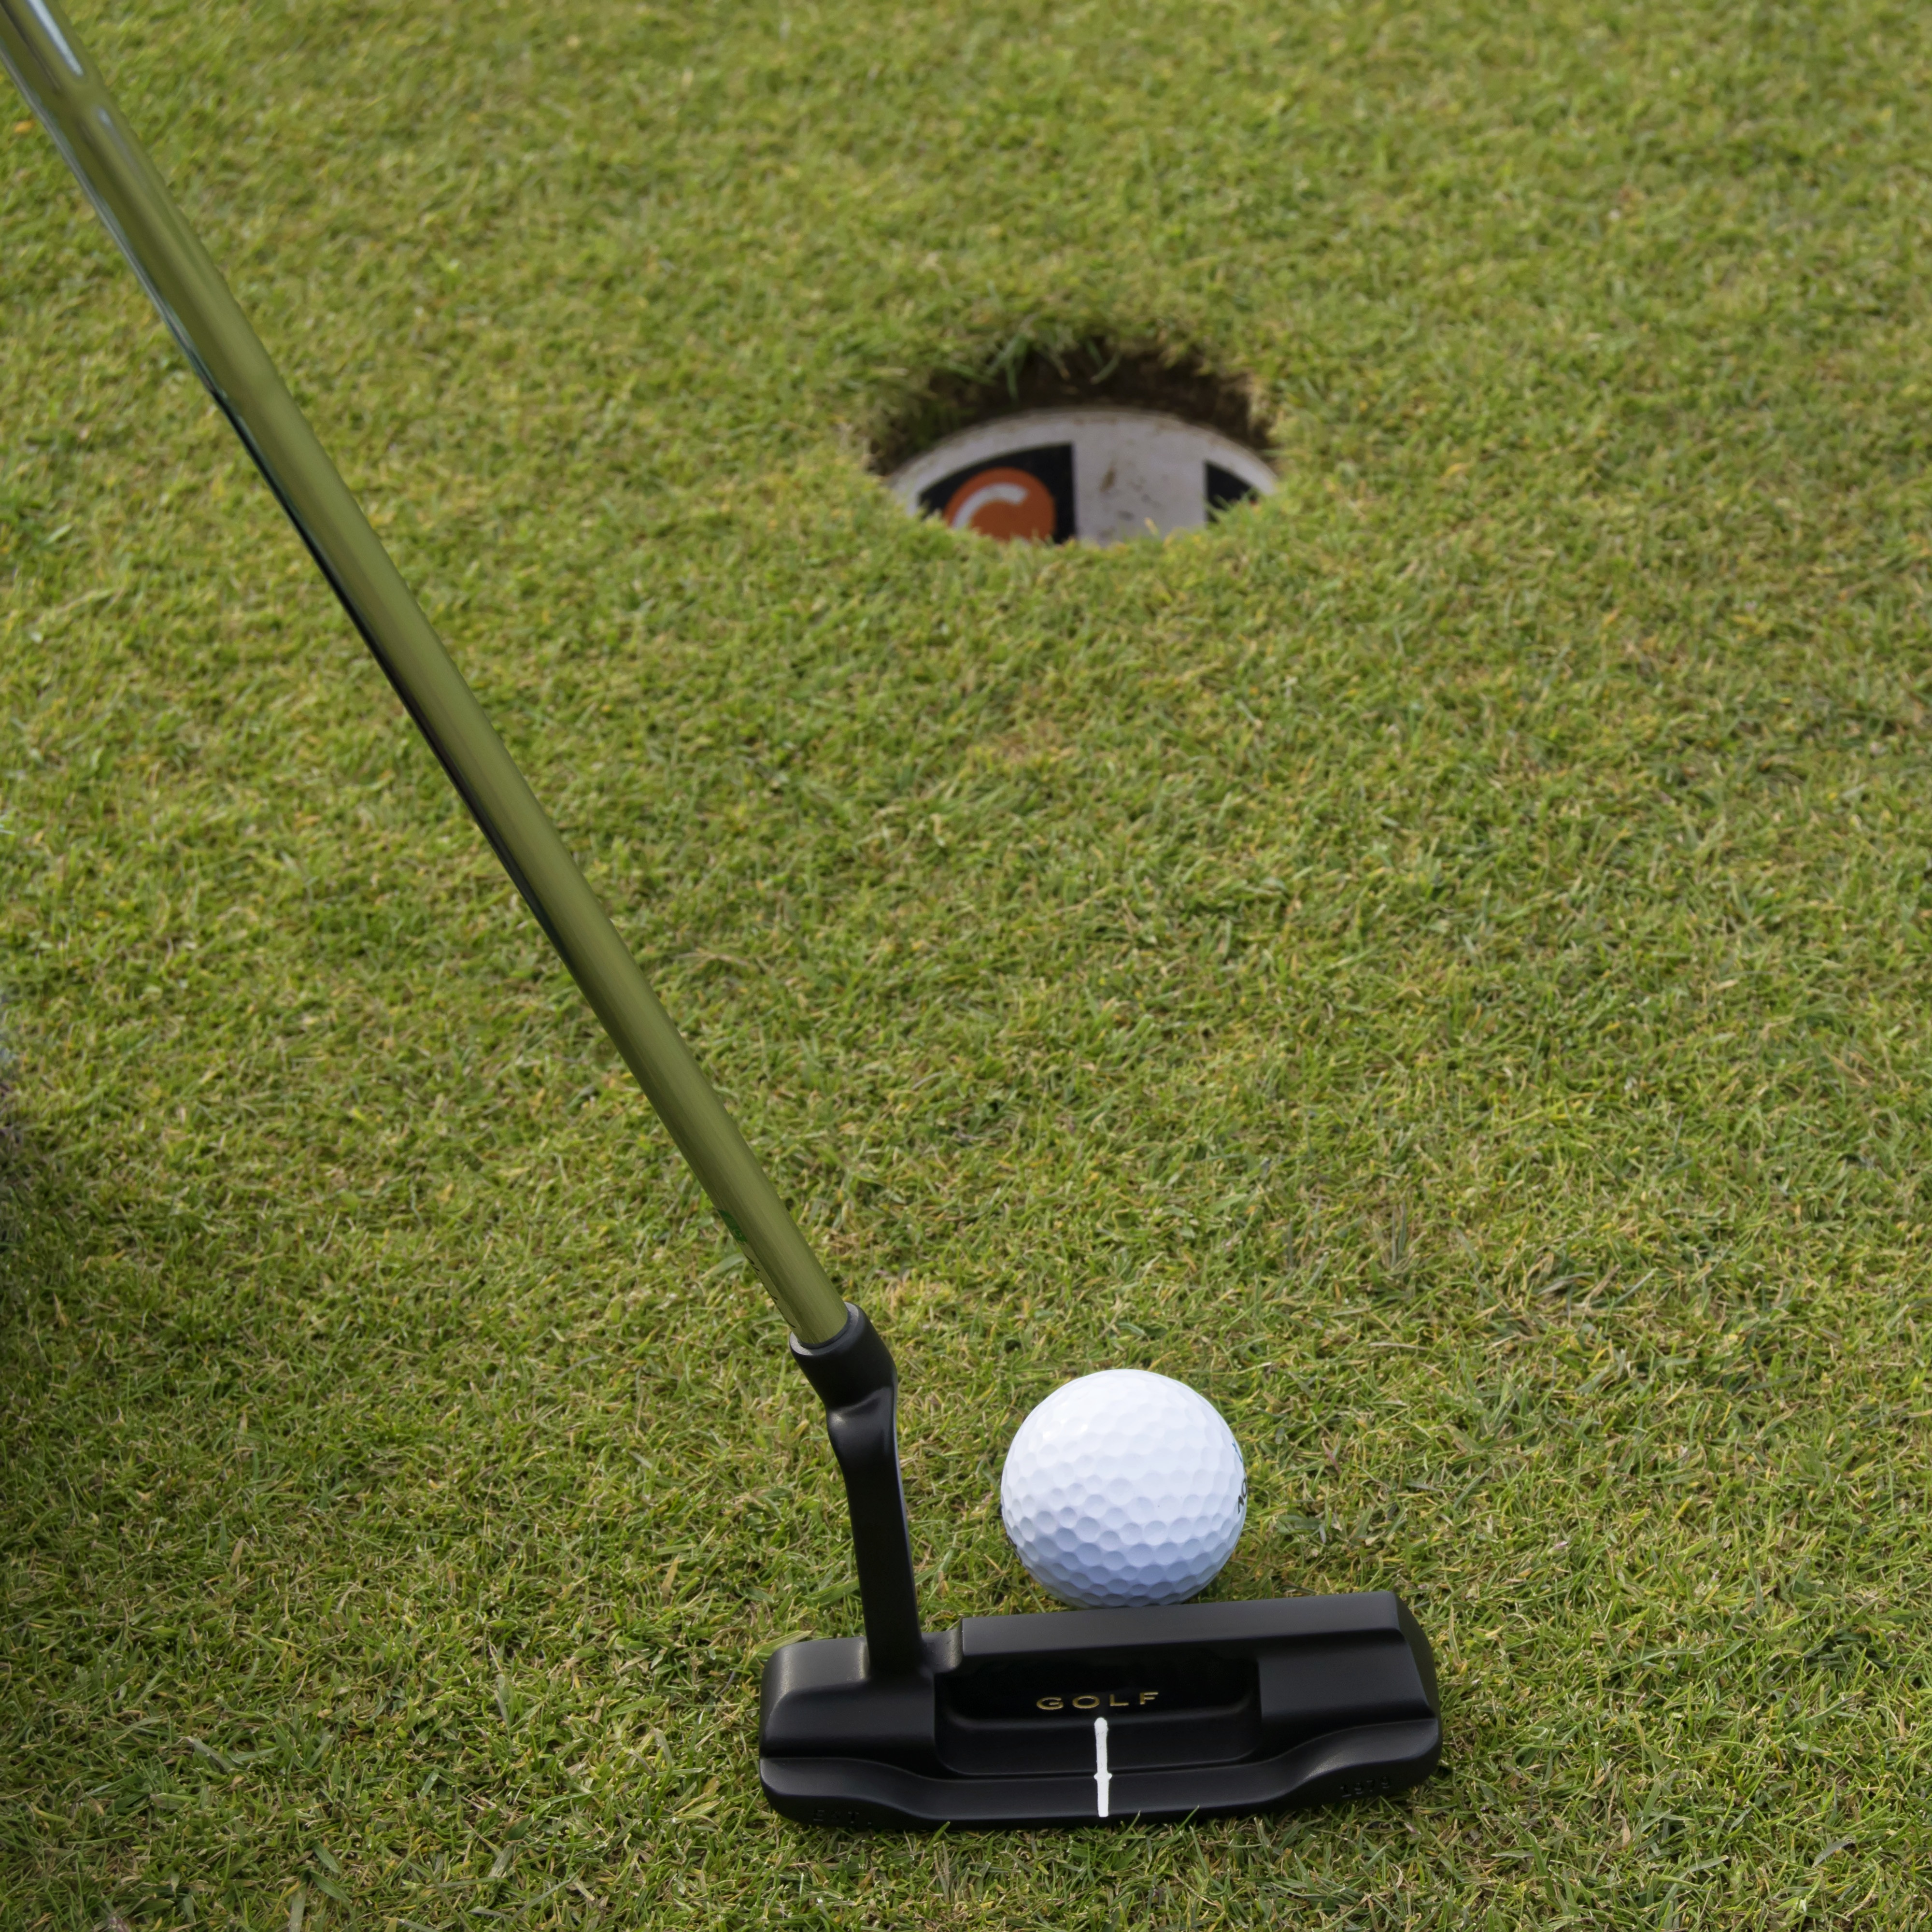
grass, outdoor, sport, lawn, game, play, hole, recreation, cup, green, club, leisure, player, golf, activity, sports equipment, golfing, golf ball, golf club, sports, ball, course, tee, fairway, games, hobby, golfer, putter, ball game, outdoor recreation, golf equipment